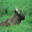
Label: deer